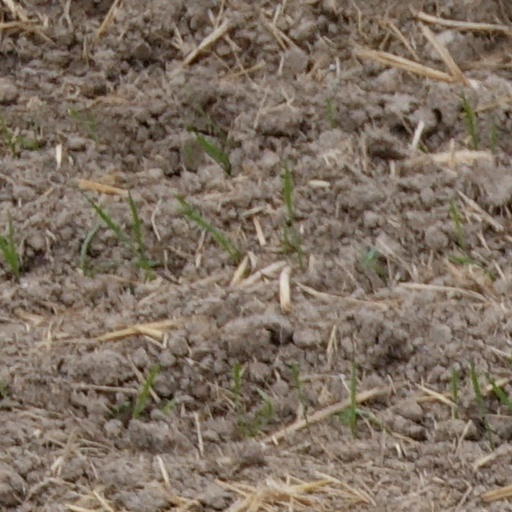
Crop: wheat